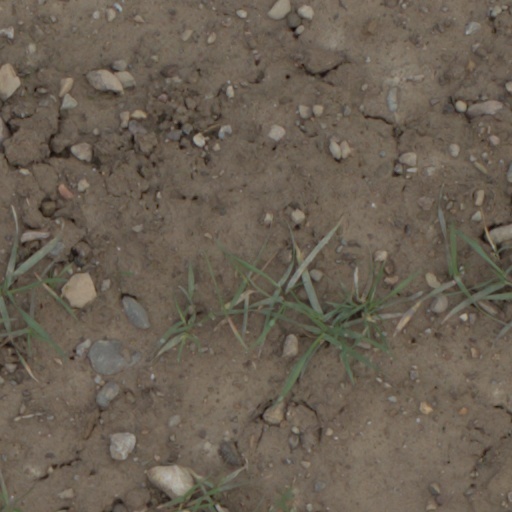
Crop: wheat